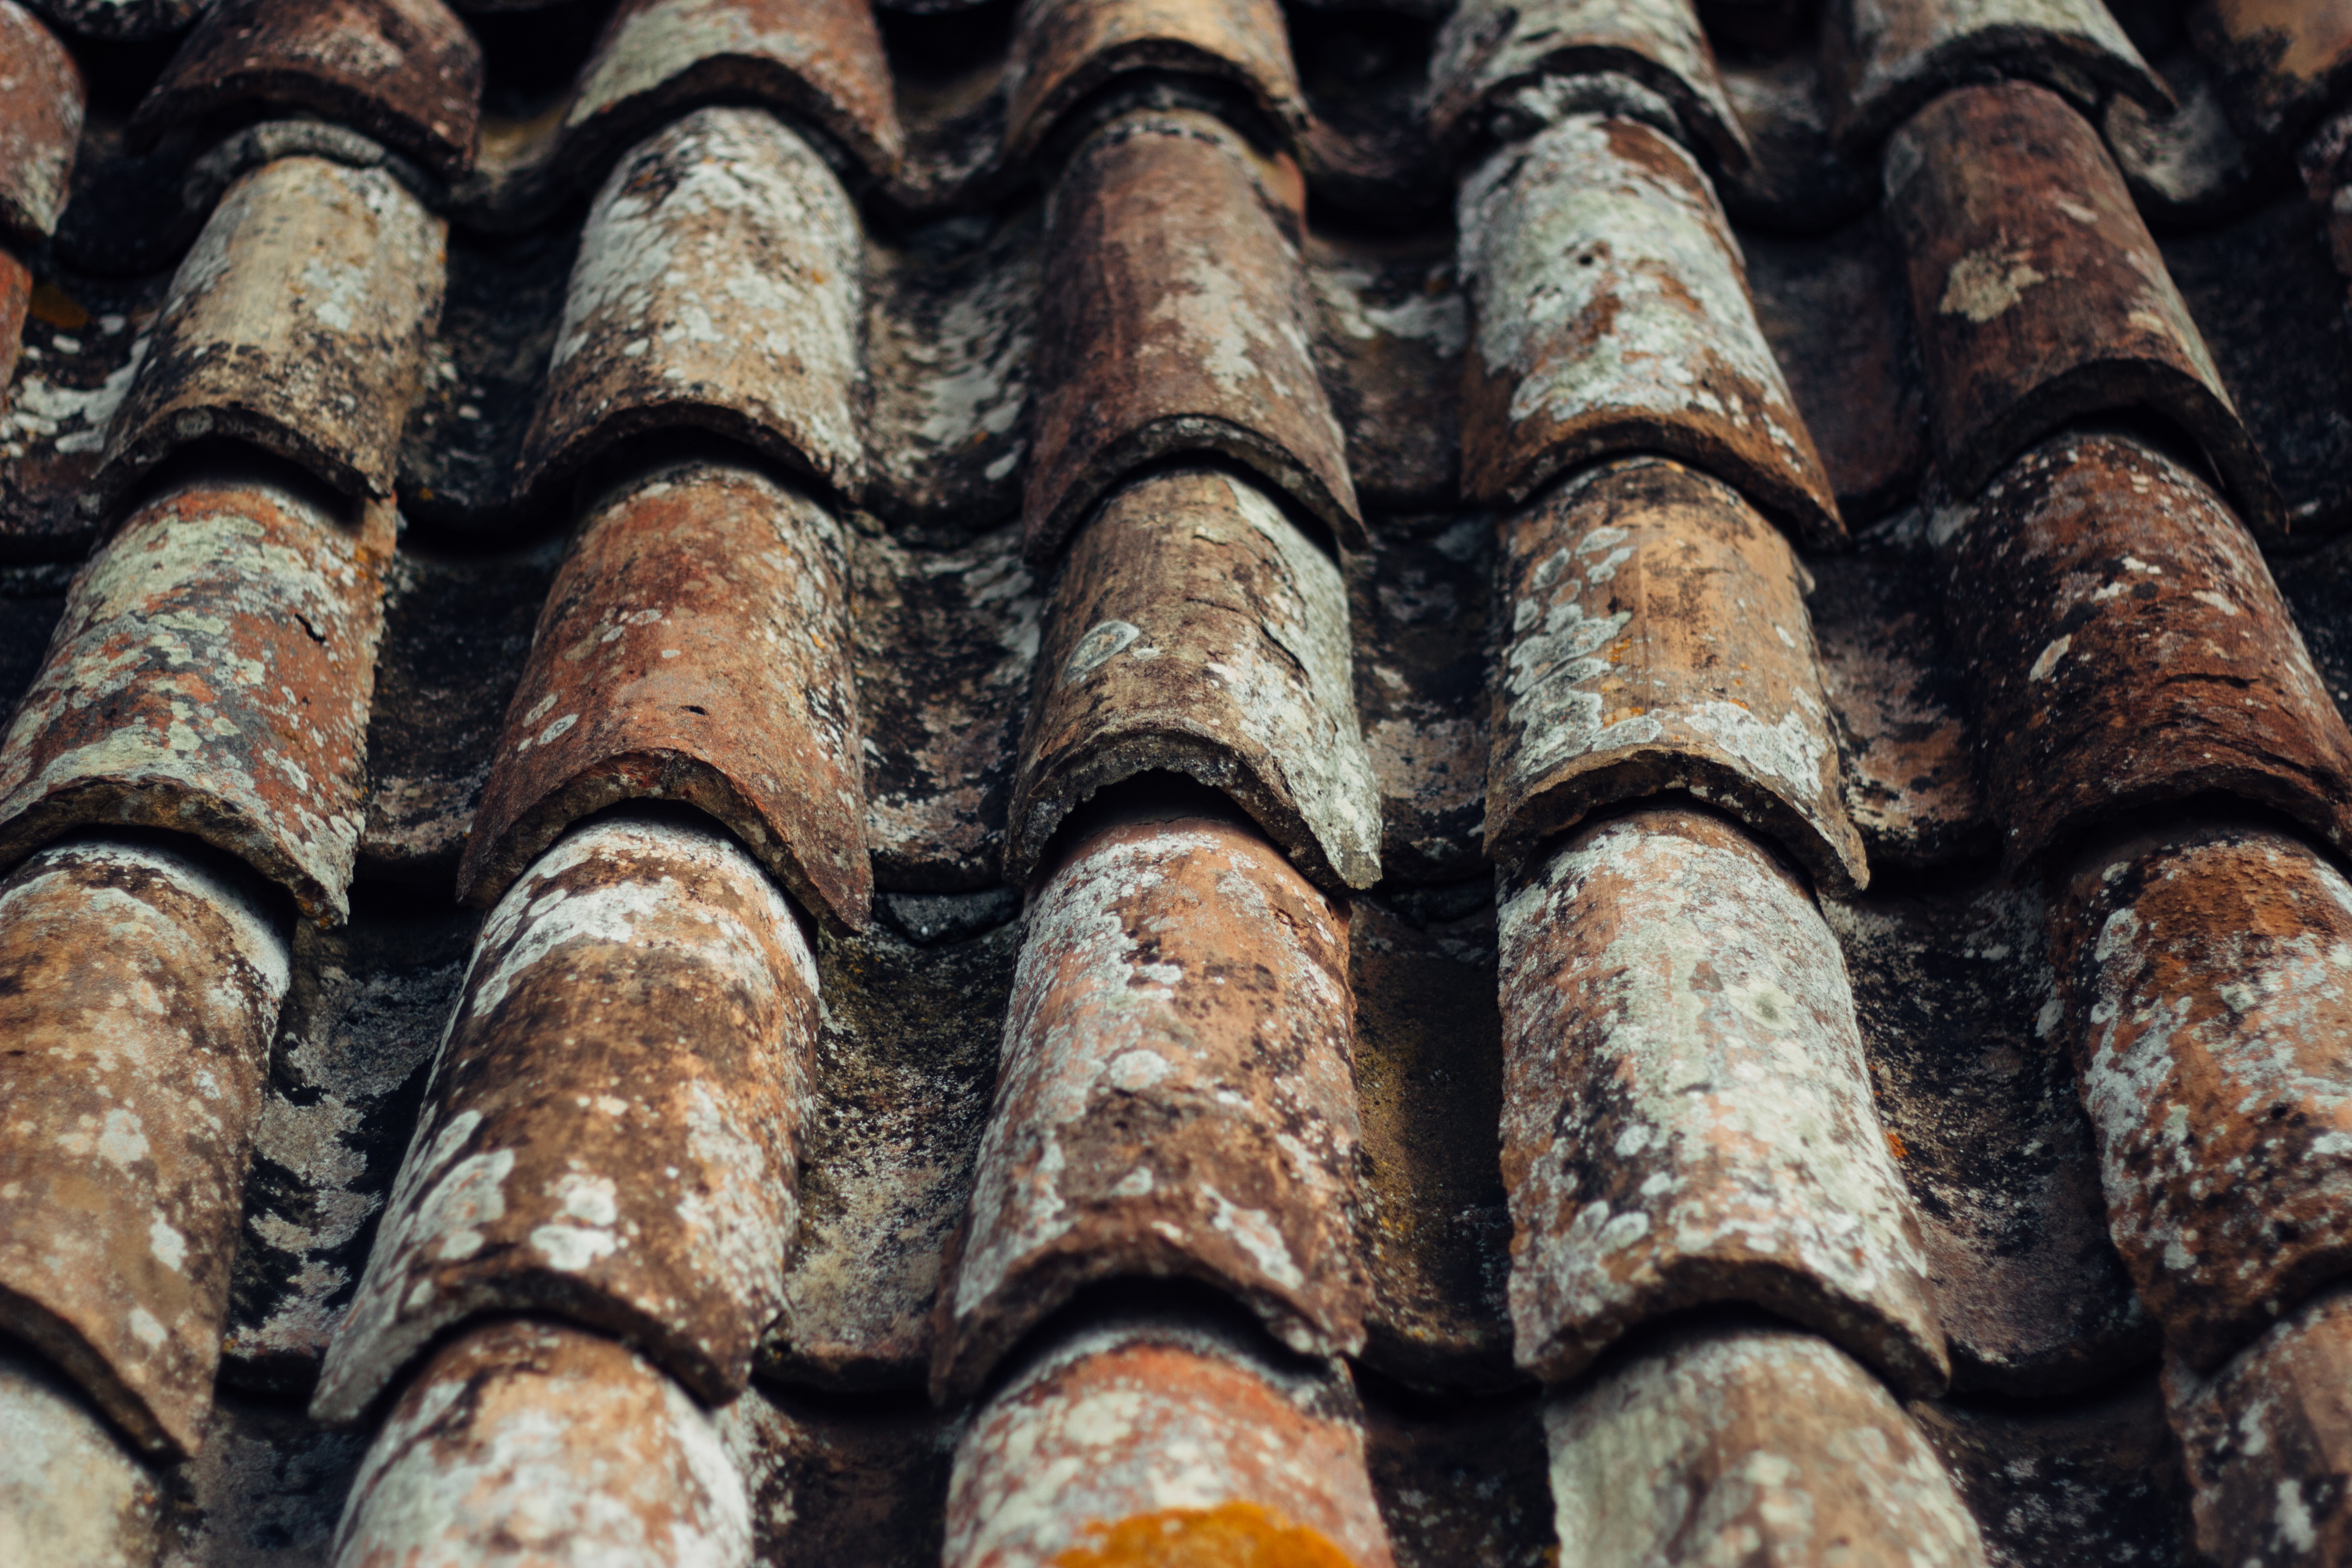
tree, wood, texture, roof, trunk, rustic, food, produce, soil, tile, lumber, material, close up, shingle, iron, carving